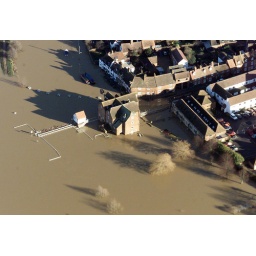
Flood waters surround a house near Tewkesbury town centre this morning as the river Severn keeps rising